Augustus Chapman Allen

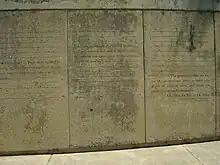
Marker in Downtown Houston commemorating the foundation of Houston by the Allen Brothers - An excerpt from the "Telegraph and Texas Register" dated August 30, 1836, is visible.

Augustus Chapman Allen (July 4, 1806 – January 11, 1864), along with his younger brother, John Kirby Allen, founded the City of Houston in the U.S. state of Texas. He was born on July 4, 1806, in Canaseraga Village, New York (now the hamlet of Sullivan in the Town of Sullivan, New York), to Sarah (Chapman) and Roland Allen.